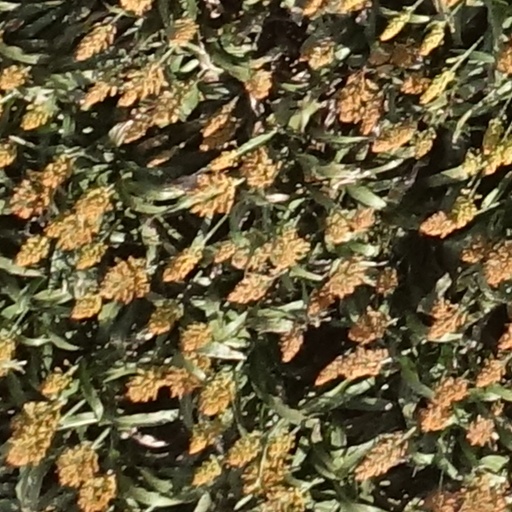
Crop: sorghum